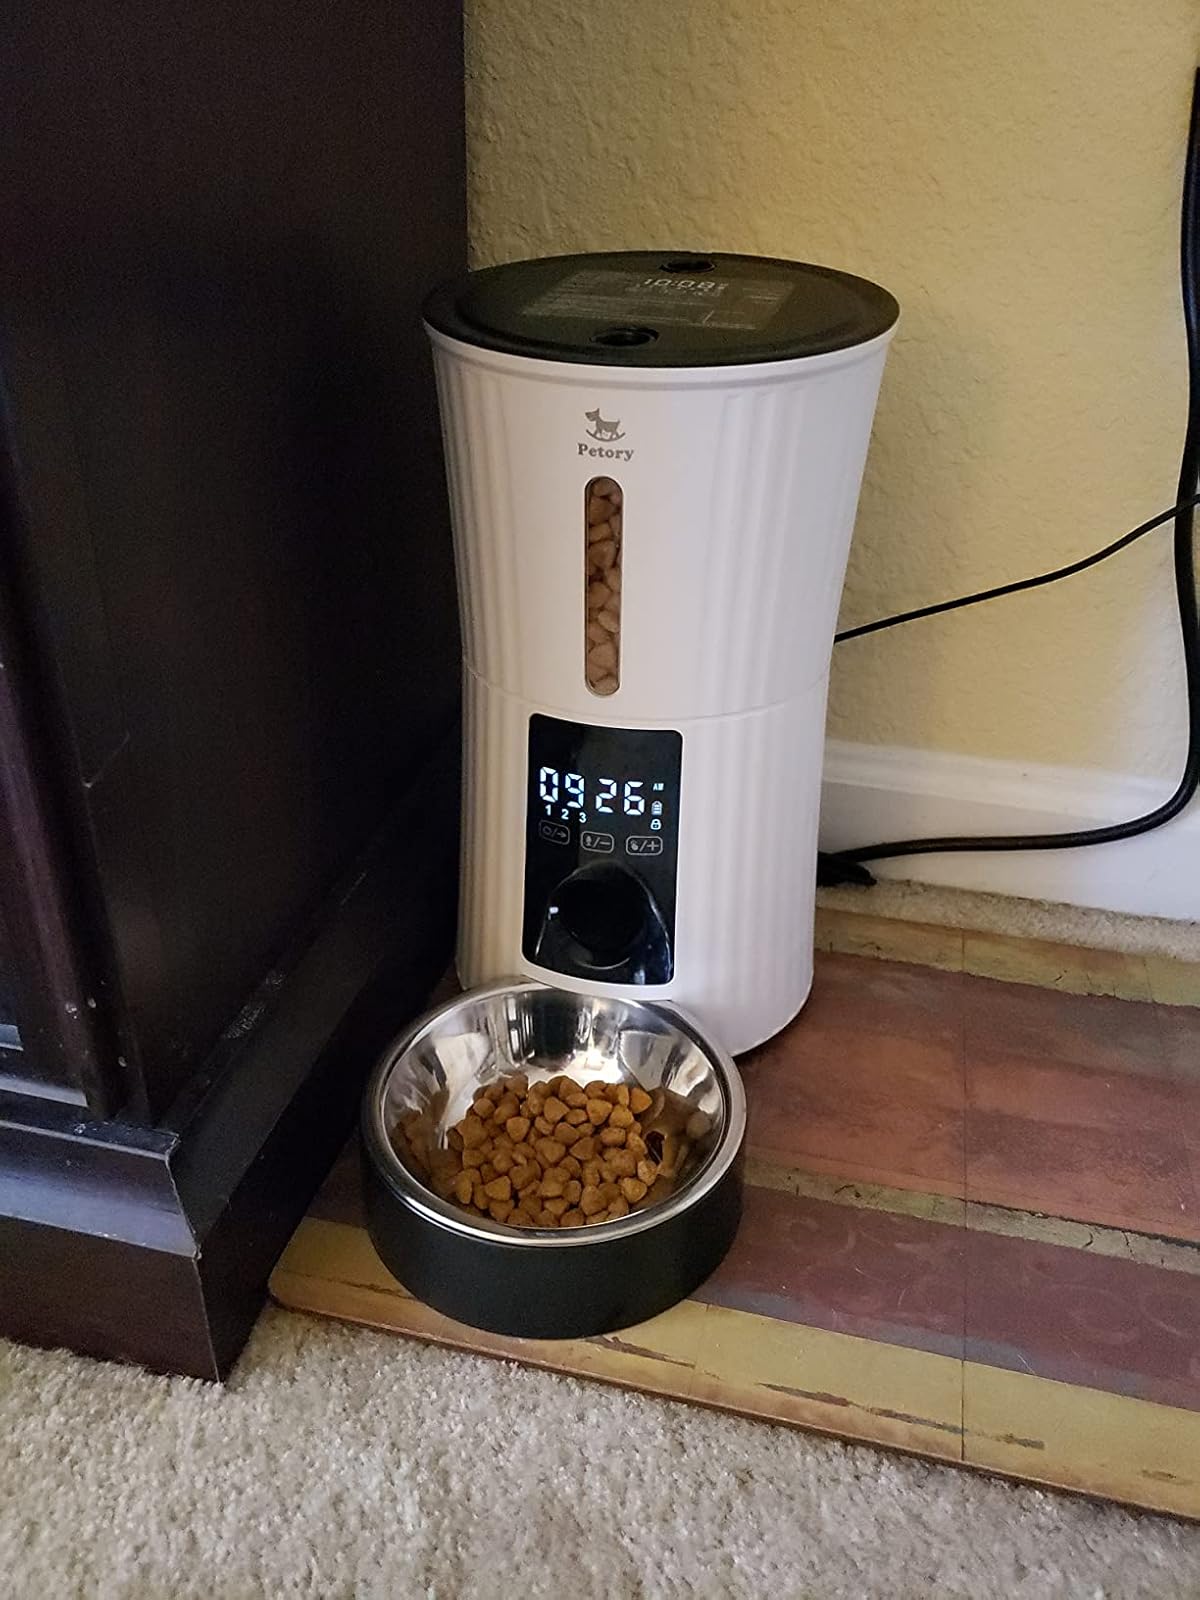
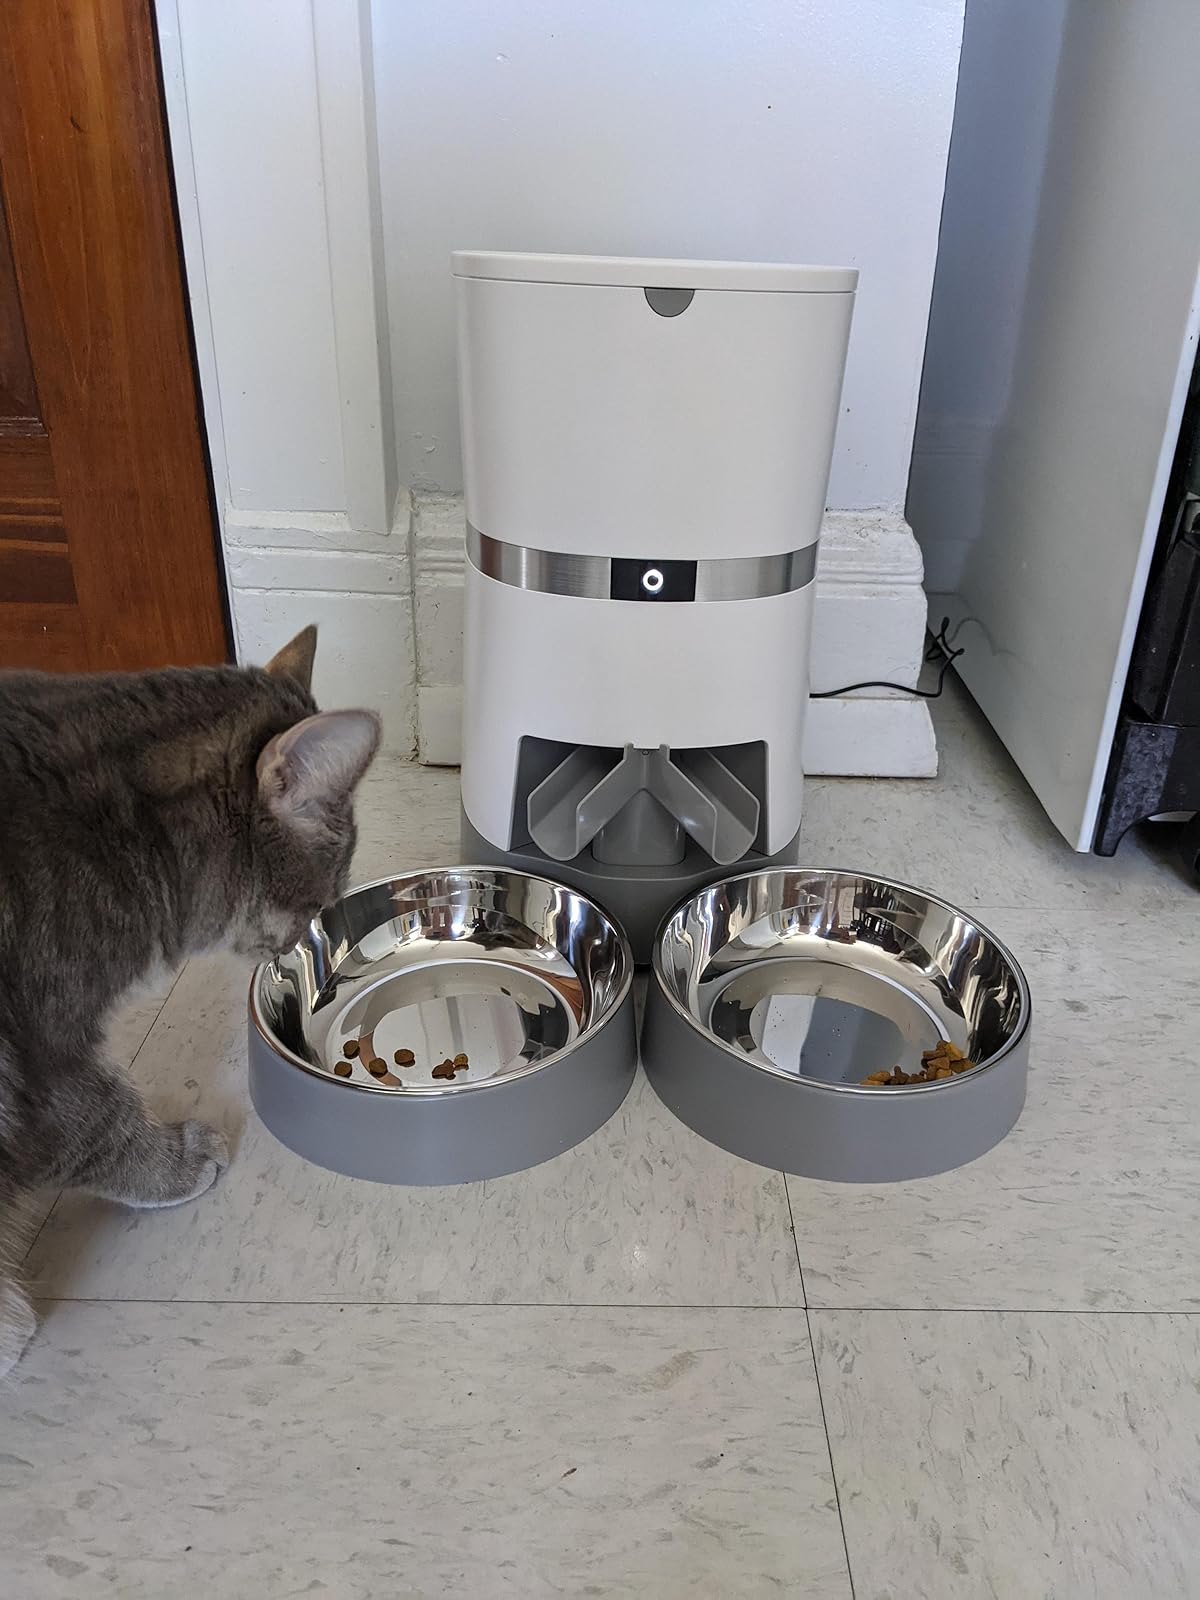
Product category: items_feeder
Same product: no